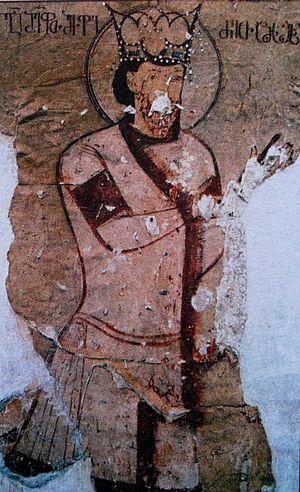
Georges IV Lasha de Géorgie est un roi de Géorgie de la dynastie des Bagratides, régnant de 1213 à 1223.
L'invasion mongole en Géorgie est un ensemble d'expéditions organisées au XIIᵉ siècle par l'empire Mongol contre le royaume de Géorgie, un état dont la superficie correspond à l'actuelle Géorgie, à l'Arménie et une grande partie du Caucase. Cette invasion commence en 1220, lorsque les généraux mongols Subötaï et Djebé pénètrent dans les terres géorgiennes pour poursuivre le Chah Ala ad-Din Muhammad, lors de l'invasion mongole de l'empire Khorezmien et s'achève en 1243 avec la soumission du royaume aux Mongols.